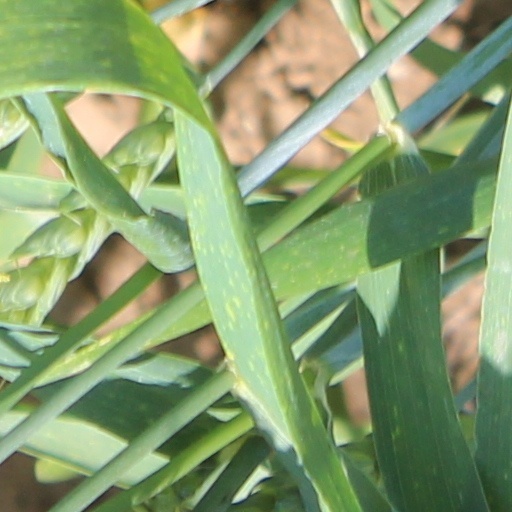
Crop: wheat